Mercury Plains

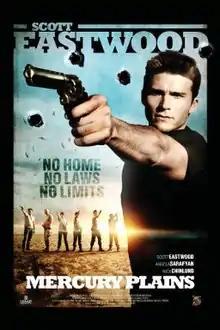

Mercury Plains is a 2016 American action drama film directed by Charles Burmeister and starring Scott Eastwood, Angela Sarafyan, and Nick Chinlund. Grindstone Entertainment Group acquired the US rights to the film, and it was distributed by Lionsgate Home Entertainment. Eastwood stars as an American drifter hired in Mexico to fight drug cartels.